Moxie Media scandal

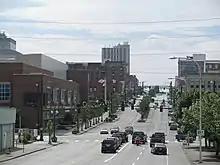
Washington's 38th legislative district primarily covers the Snohomish County city of Everett.

In 2010 the race for state senator from Washington's 38th legislative district was a three-way contest between two candidates from the Democratic party – Everett, Washington attorney Nick Harper and incumbent legislator Jean Berkey – and third-party challenger Rod Rieger, a relatively unknown contender who ran as the candidate of the non-existent "Conservative Party" (under Washington elections law, candidates can declare themselves a member of any party, whether it exists or not). Under Washington's nonpartisan blanket primary system, the two candidates with the highest number of total votes advance to the general election, regardless of party affiliation. This created the possibility that the two Democrats, Harper and Berkey, would face each other in the general election, which it was believed Berkey would likely win.